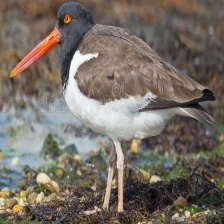
Species: OYSTER CATCHER
Scientific name: HAEMATOPUS
ImageNet parent category: oystercatcher